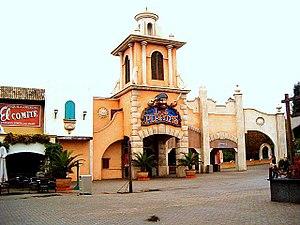
Bellewaerde est un parc d'attractions et un parc zoologique belge flamand, situé dans la province de Flandre-Occidentale, à Ypres. Fondé par Albert Florizoone sous le nom de Centre touristique de Bellewaerde en 1954 sur l'un des sites de la bataille d'Ypres de la Première Guerre mondiale, et nommé d'après le château qui se dresse encore près de l'entrée principale, il est aujourd'hui la propriété du groupe français la Compagnie des Alpes, filiale de la Caisse des dépôts et consignations.
Beto Carrero World
Los Piratas était un parcours scénique de type barque scénique du parc d'attractions belge Bellewaerde, en fonction de 1991 à 2012.